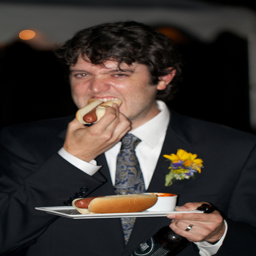
A young man wearing a suit and tie eating a hotdog.
A man eating a hot dog while holding a plate
A man in a dark suit with a yellow flower in the lapel is eating a hot dog while another hot dog sits on a plate he is holding.
Man biting into a hot dog with another hotdog on a plate.
a man in a tuxedo eating hot dogs